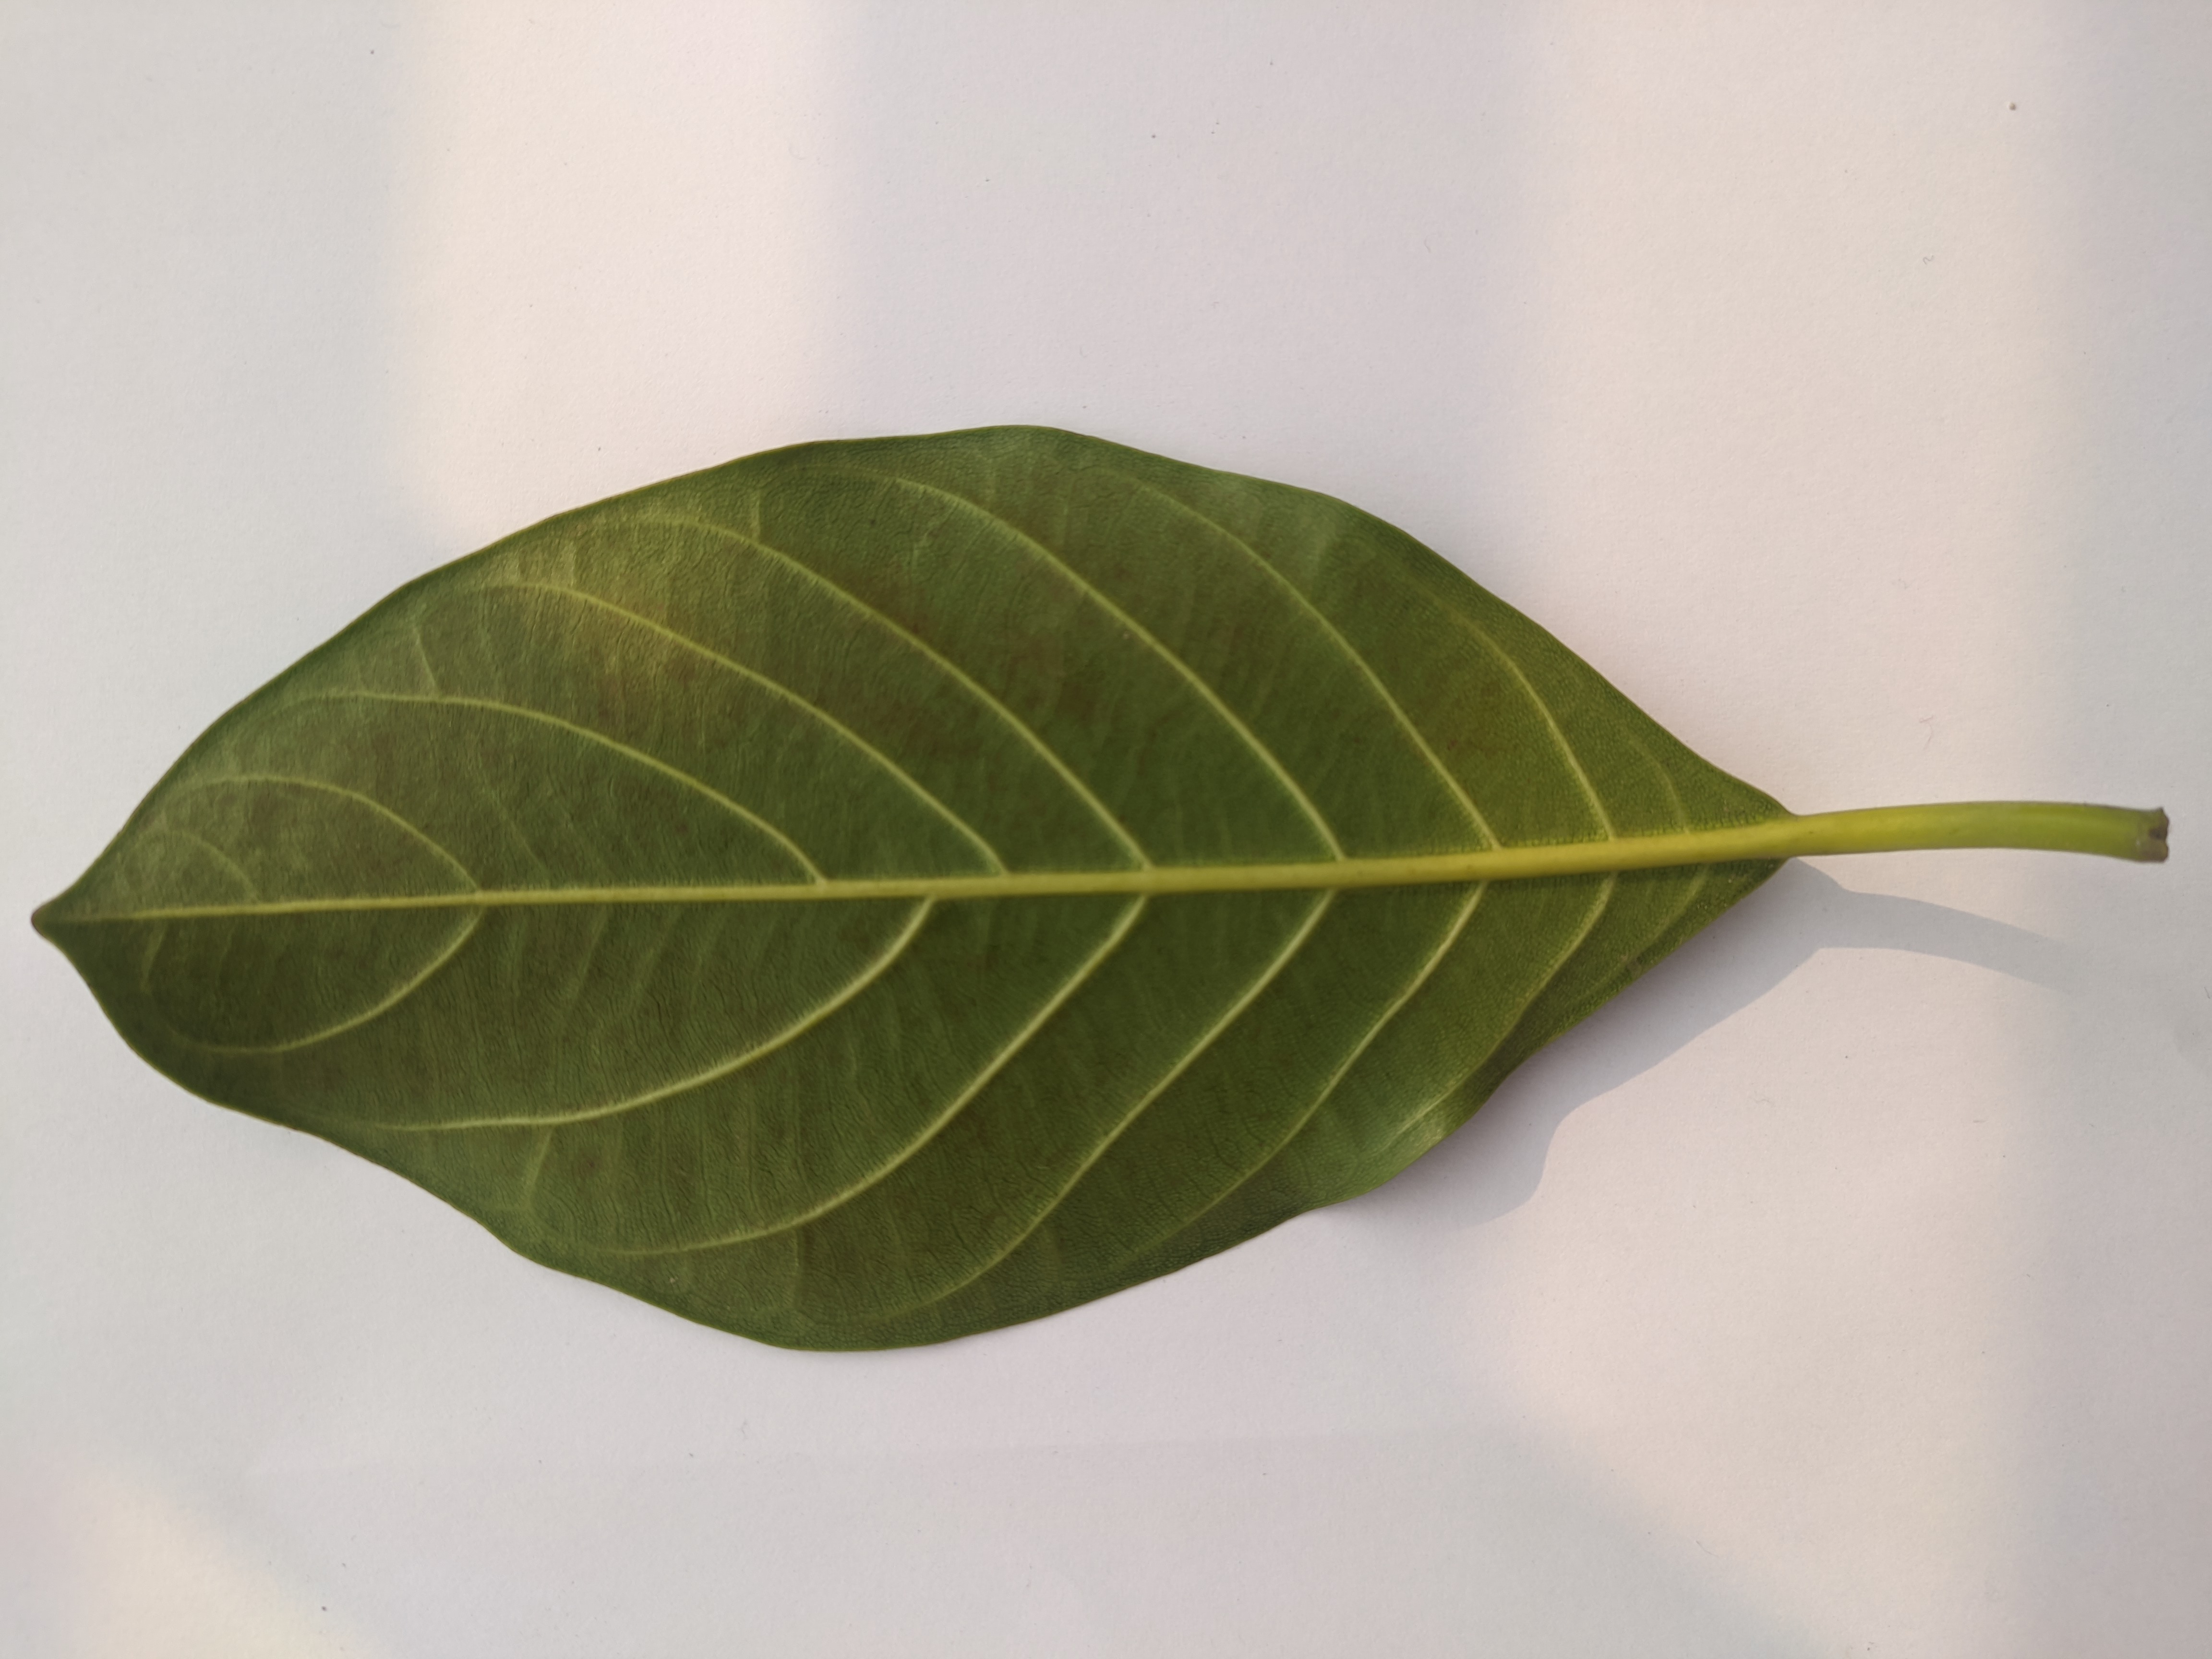
Leaf variety: Jackfruit